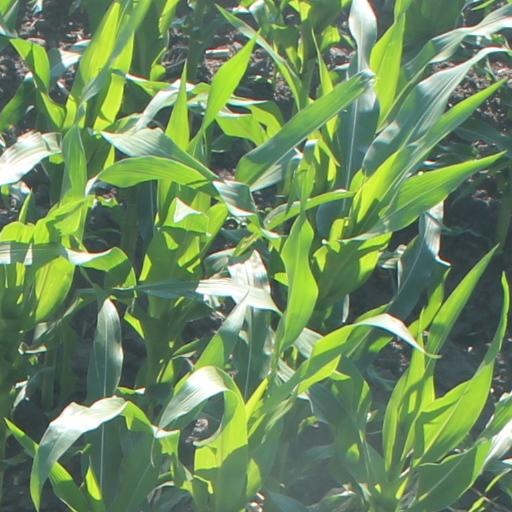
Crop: maize; corn